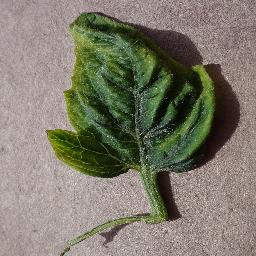
Label: Tomato___Tomato_Yellow_Leaf_Curl_Virus